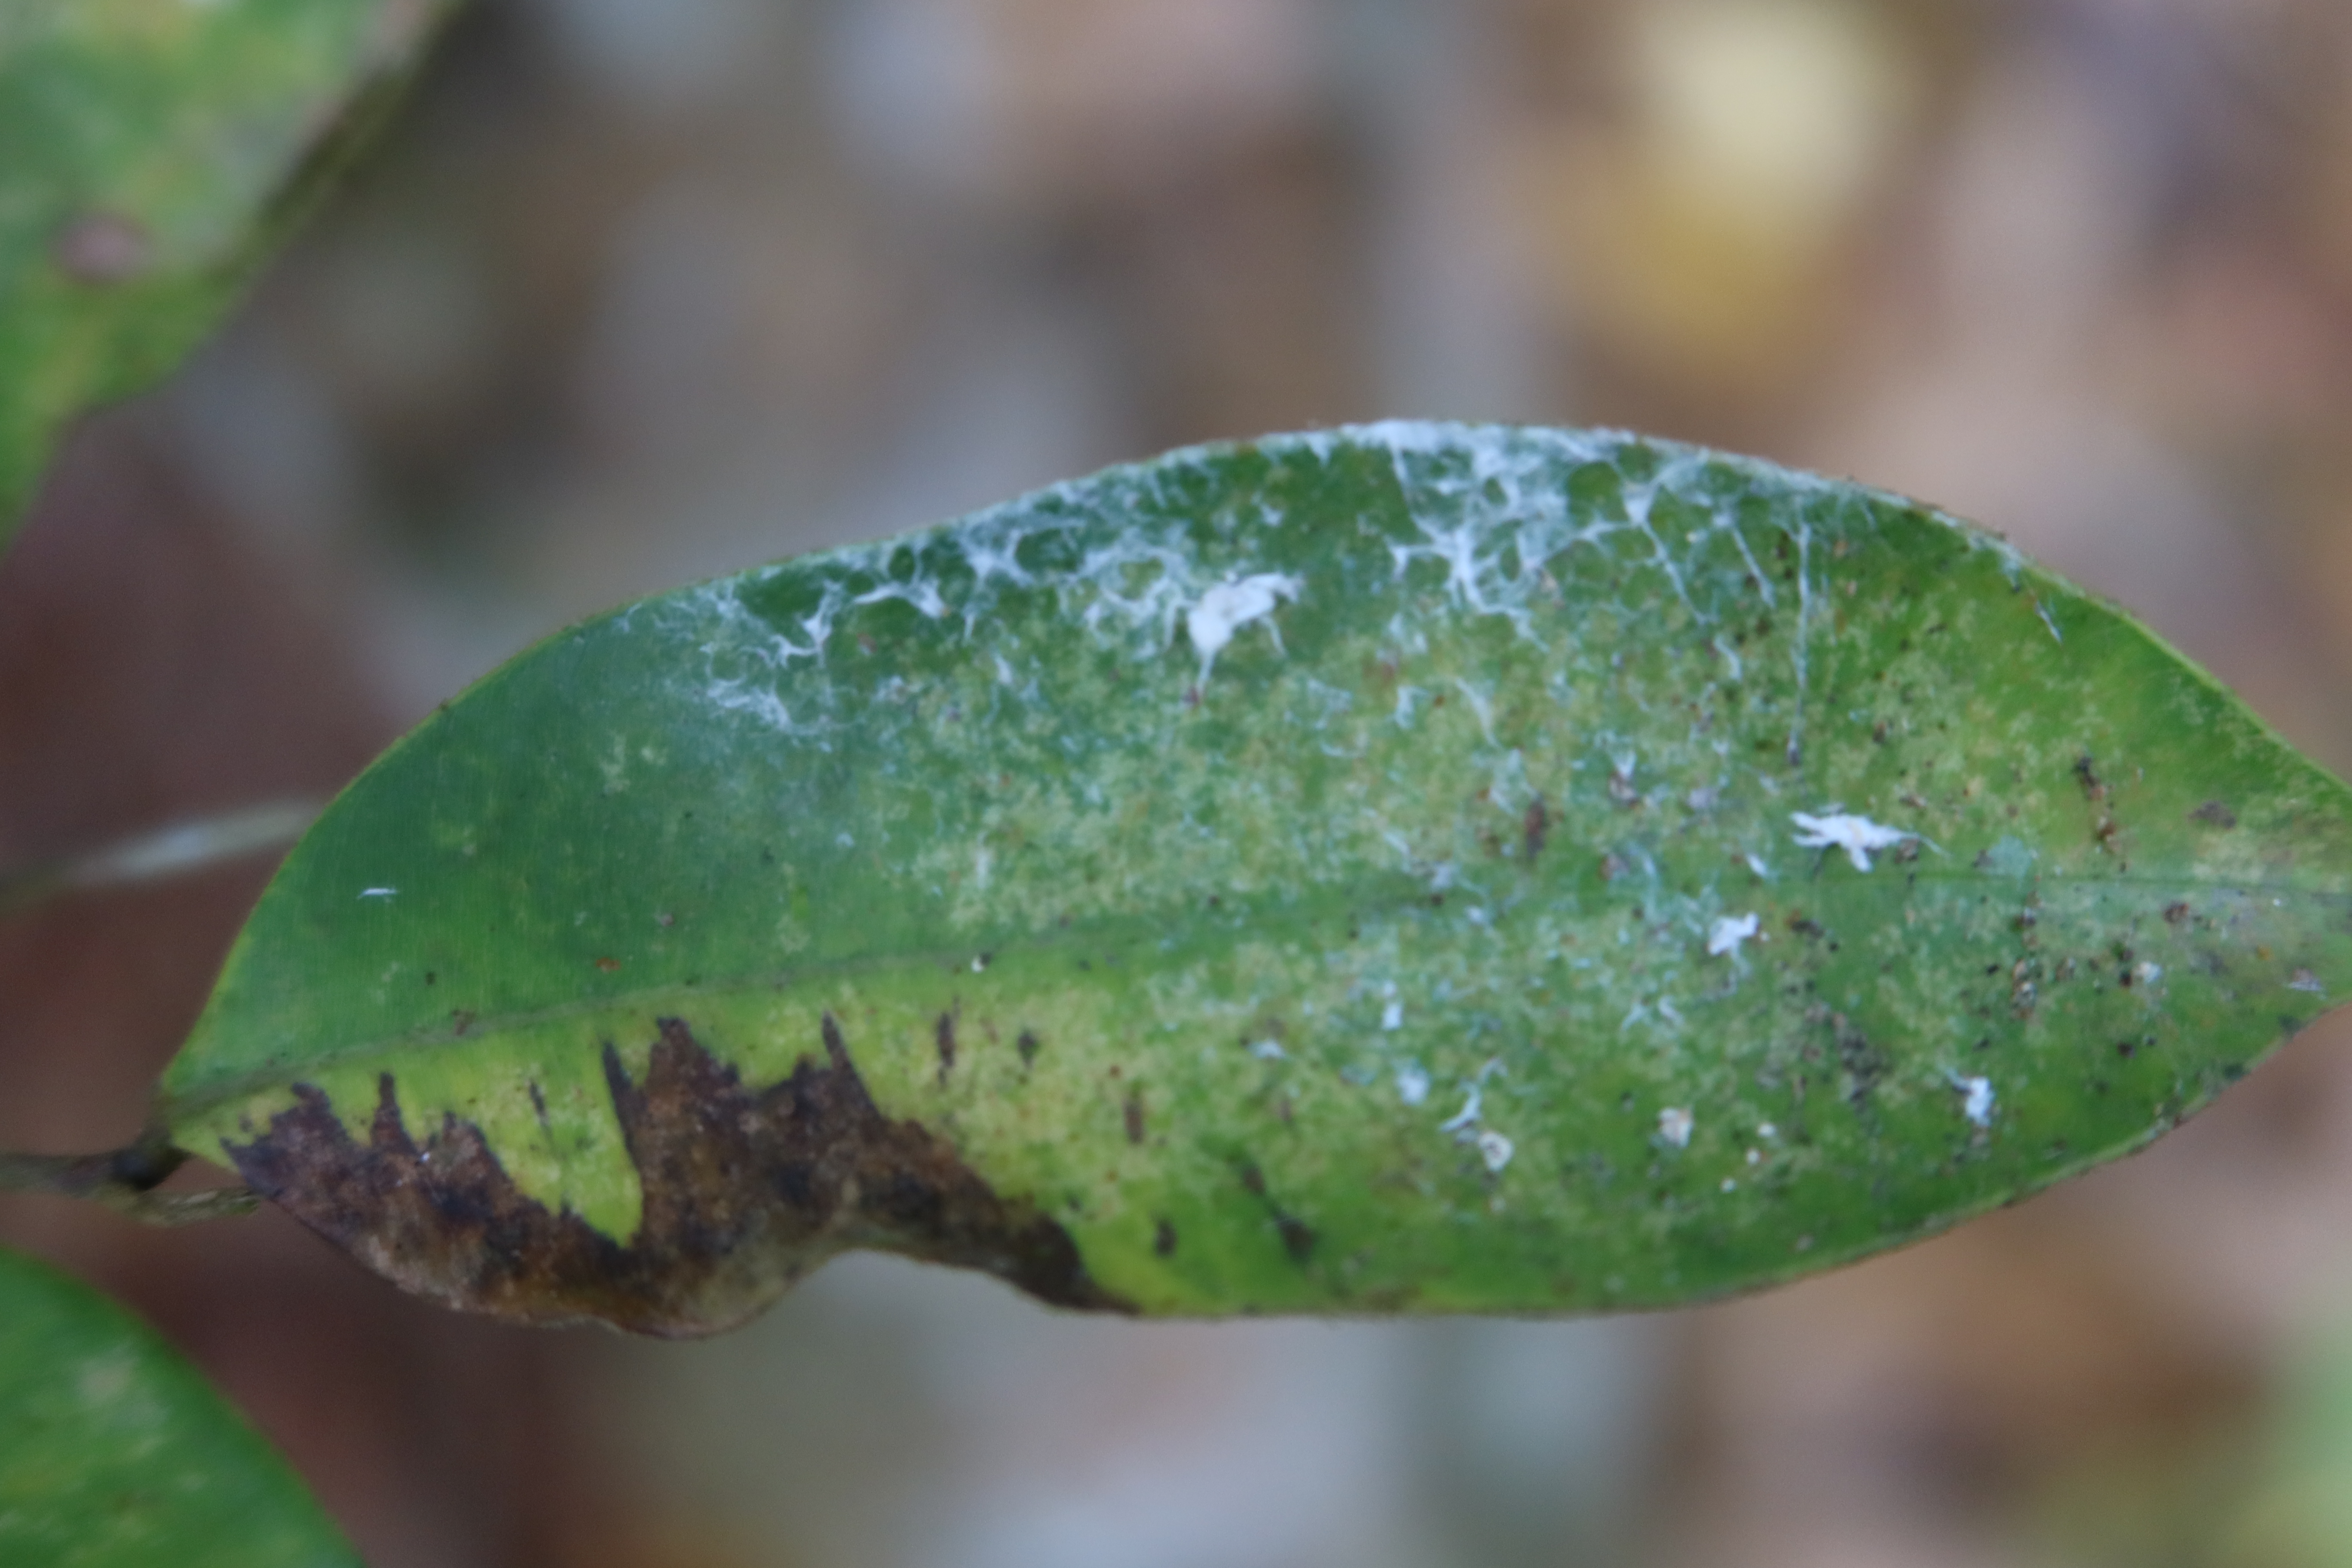
Label: Black spots